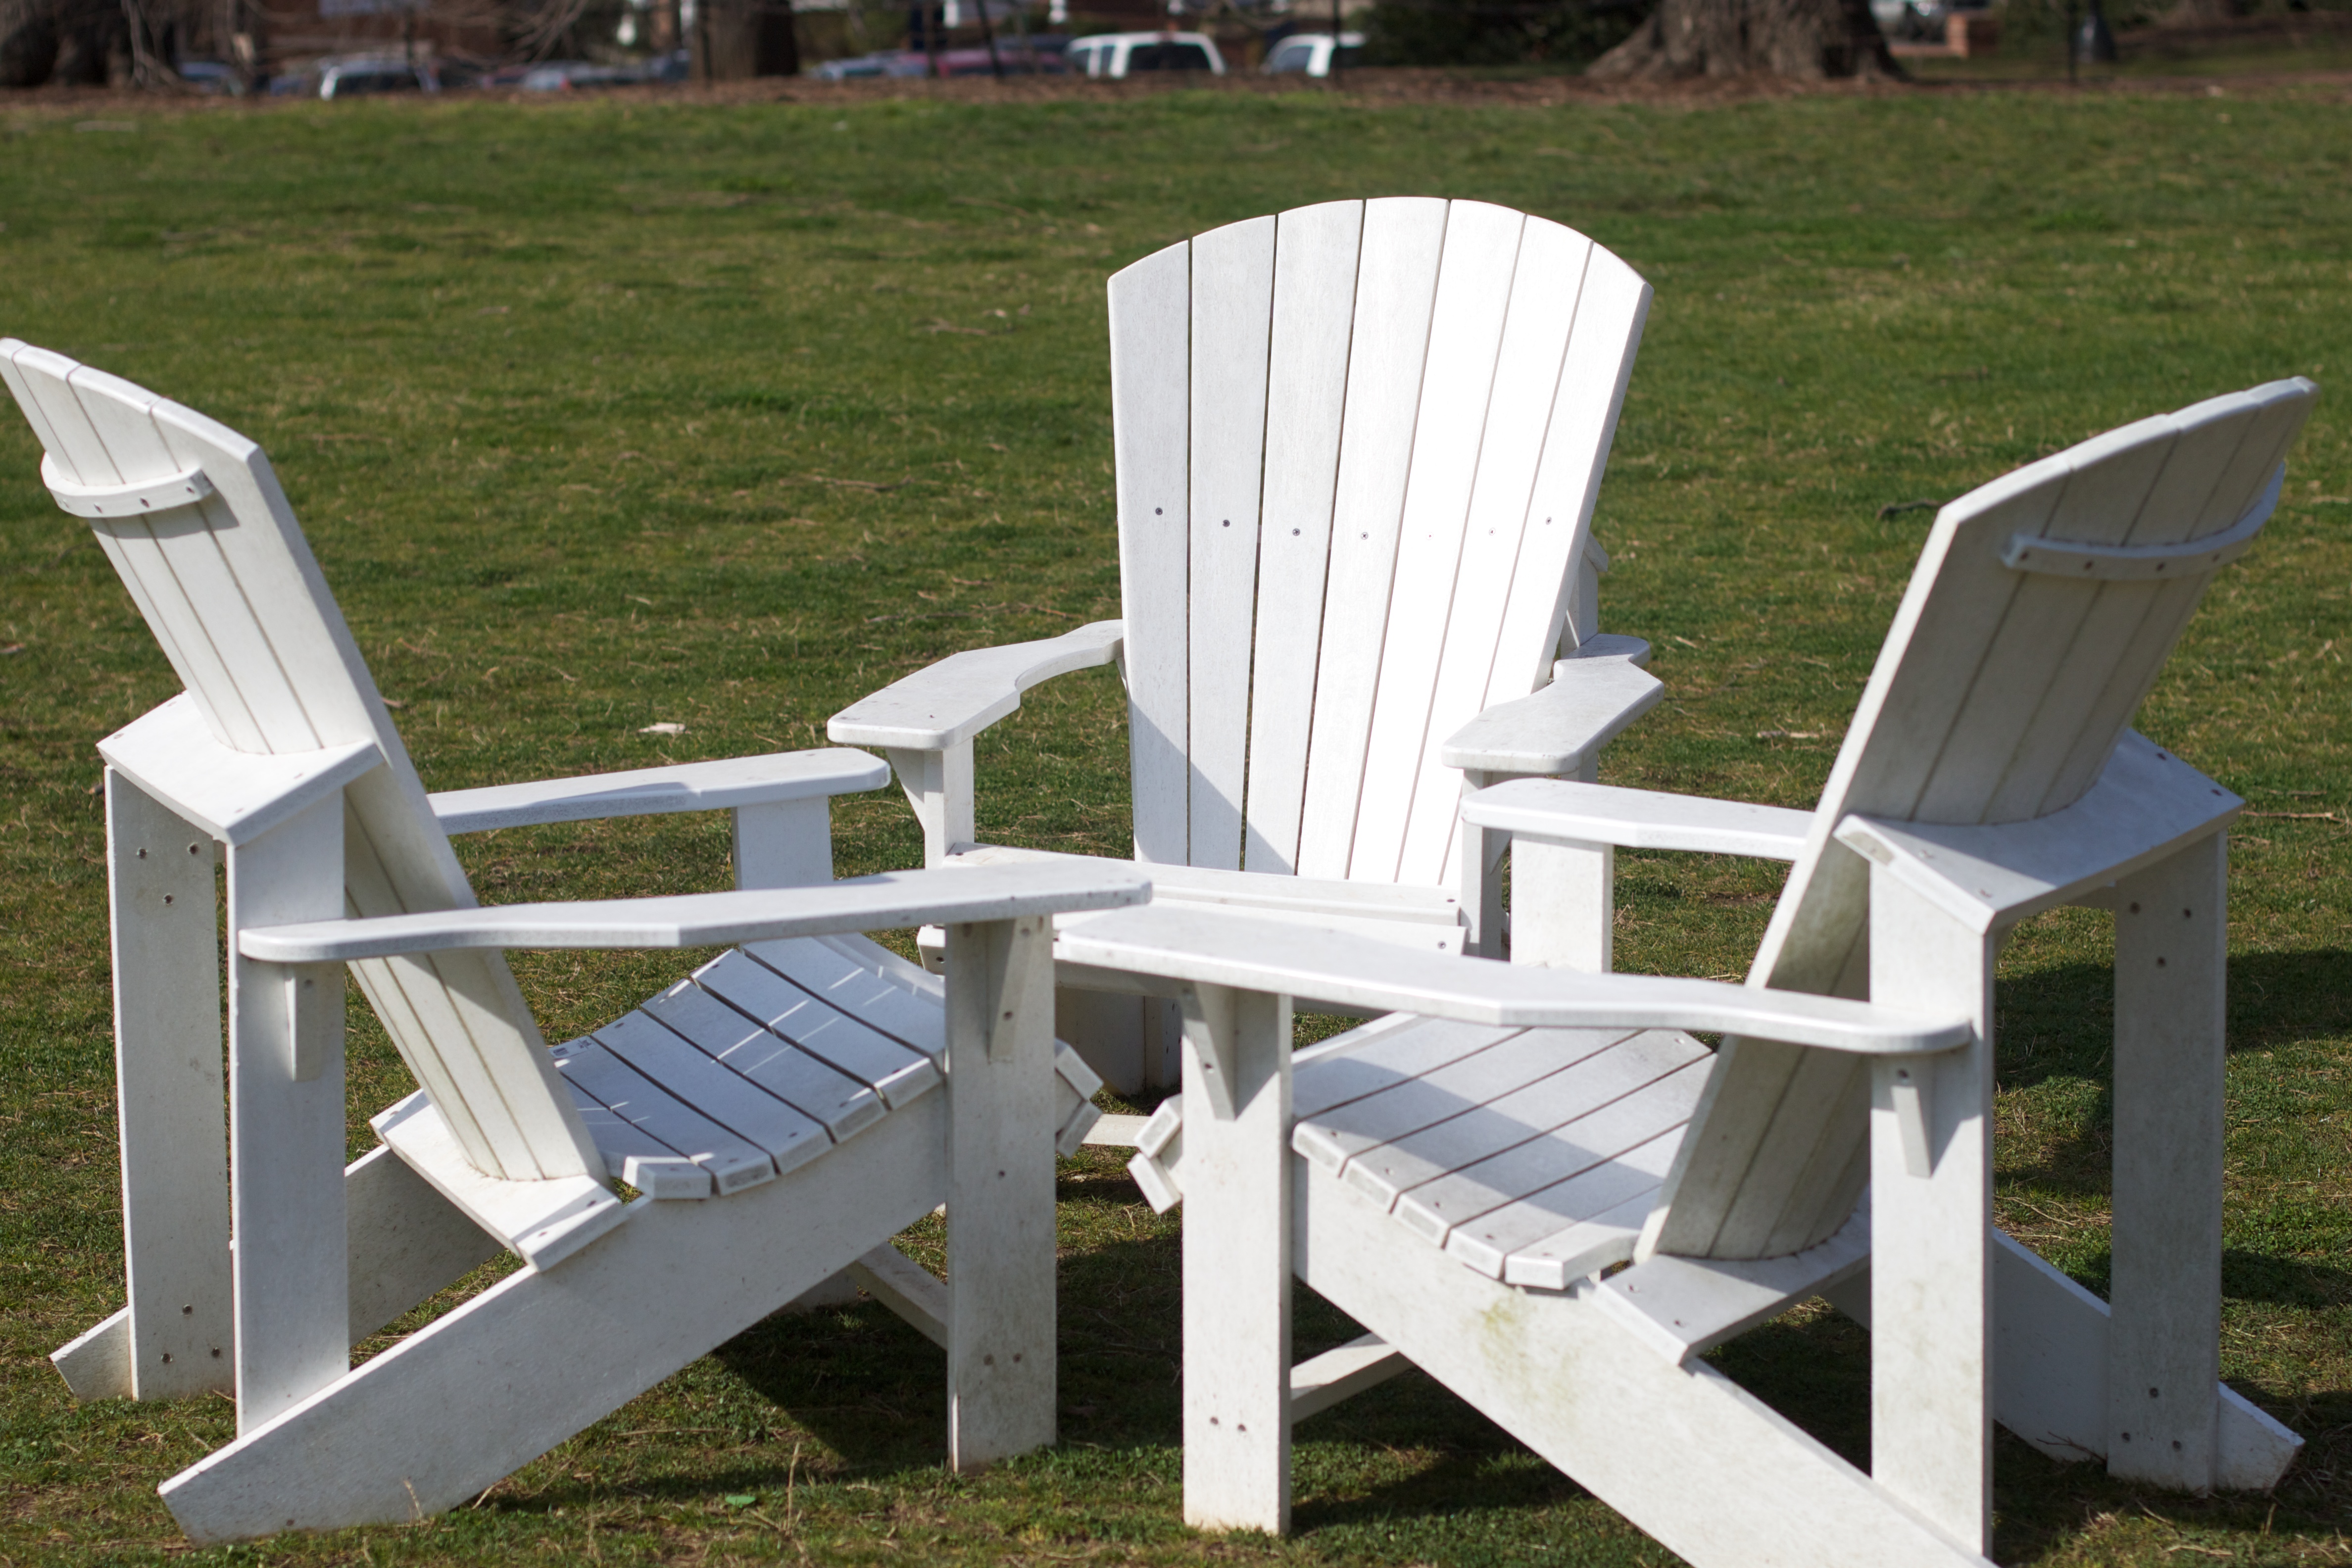
table, bench, chair, furniture, outdoor furniture